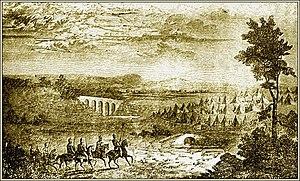
Caius Claudius Nero était un homme politique et un général de la République romaine. Arrière-petit-fils de Arrius Claudius Caecus, il fait partie des Claudii Nerones patriciens romains membres d'une branche de la gens des Claudii, dont seront issus les futurs empereurs Tibère, Caligula, Claude et Néron par sa mère deux siècles plus tard.